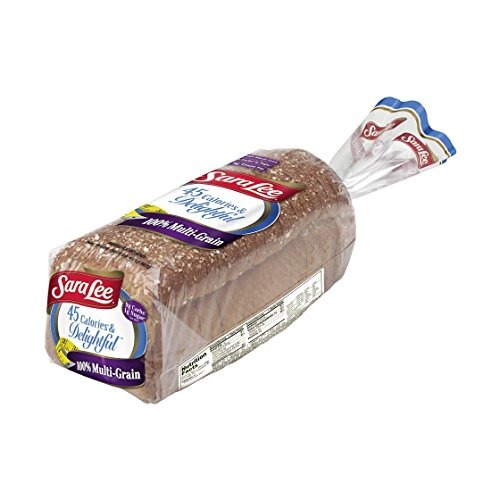
Item Name: Sara Lee Bread - Bakery Delightful 100% Multi-Grain-2Pack
Value: 40.0
Unit: Fl Oz

Price: 4.79